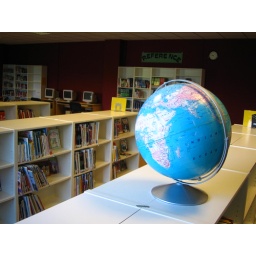
To the right, a globe above the book shelf and the books showing at the left side, and the walls above.